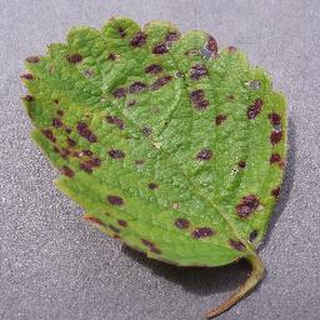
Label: strawberry_leaf_scorch